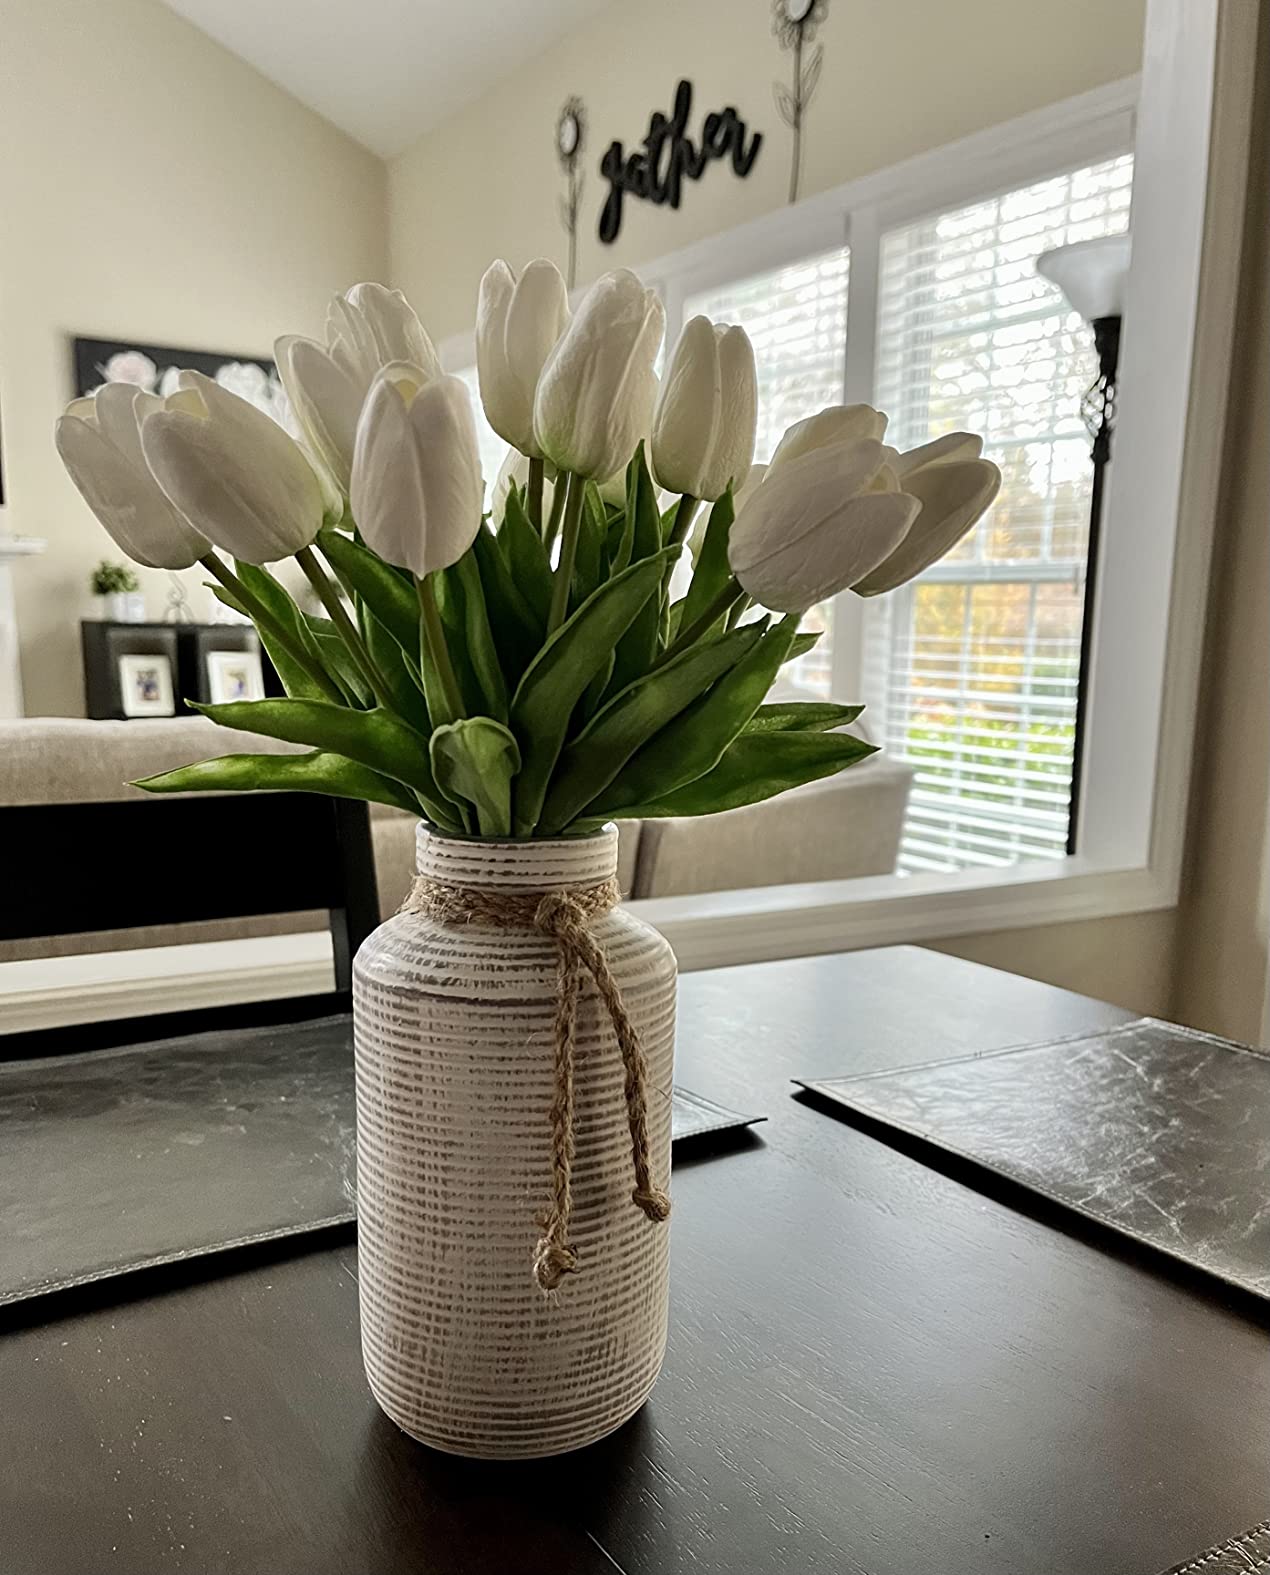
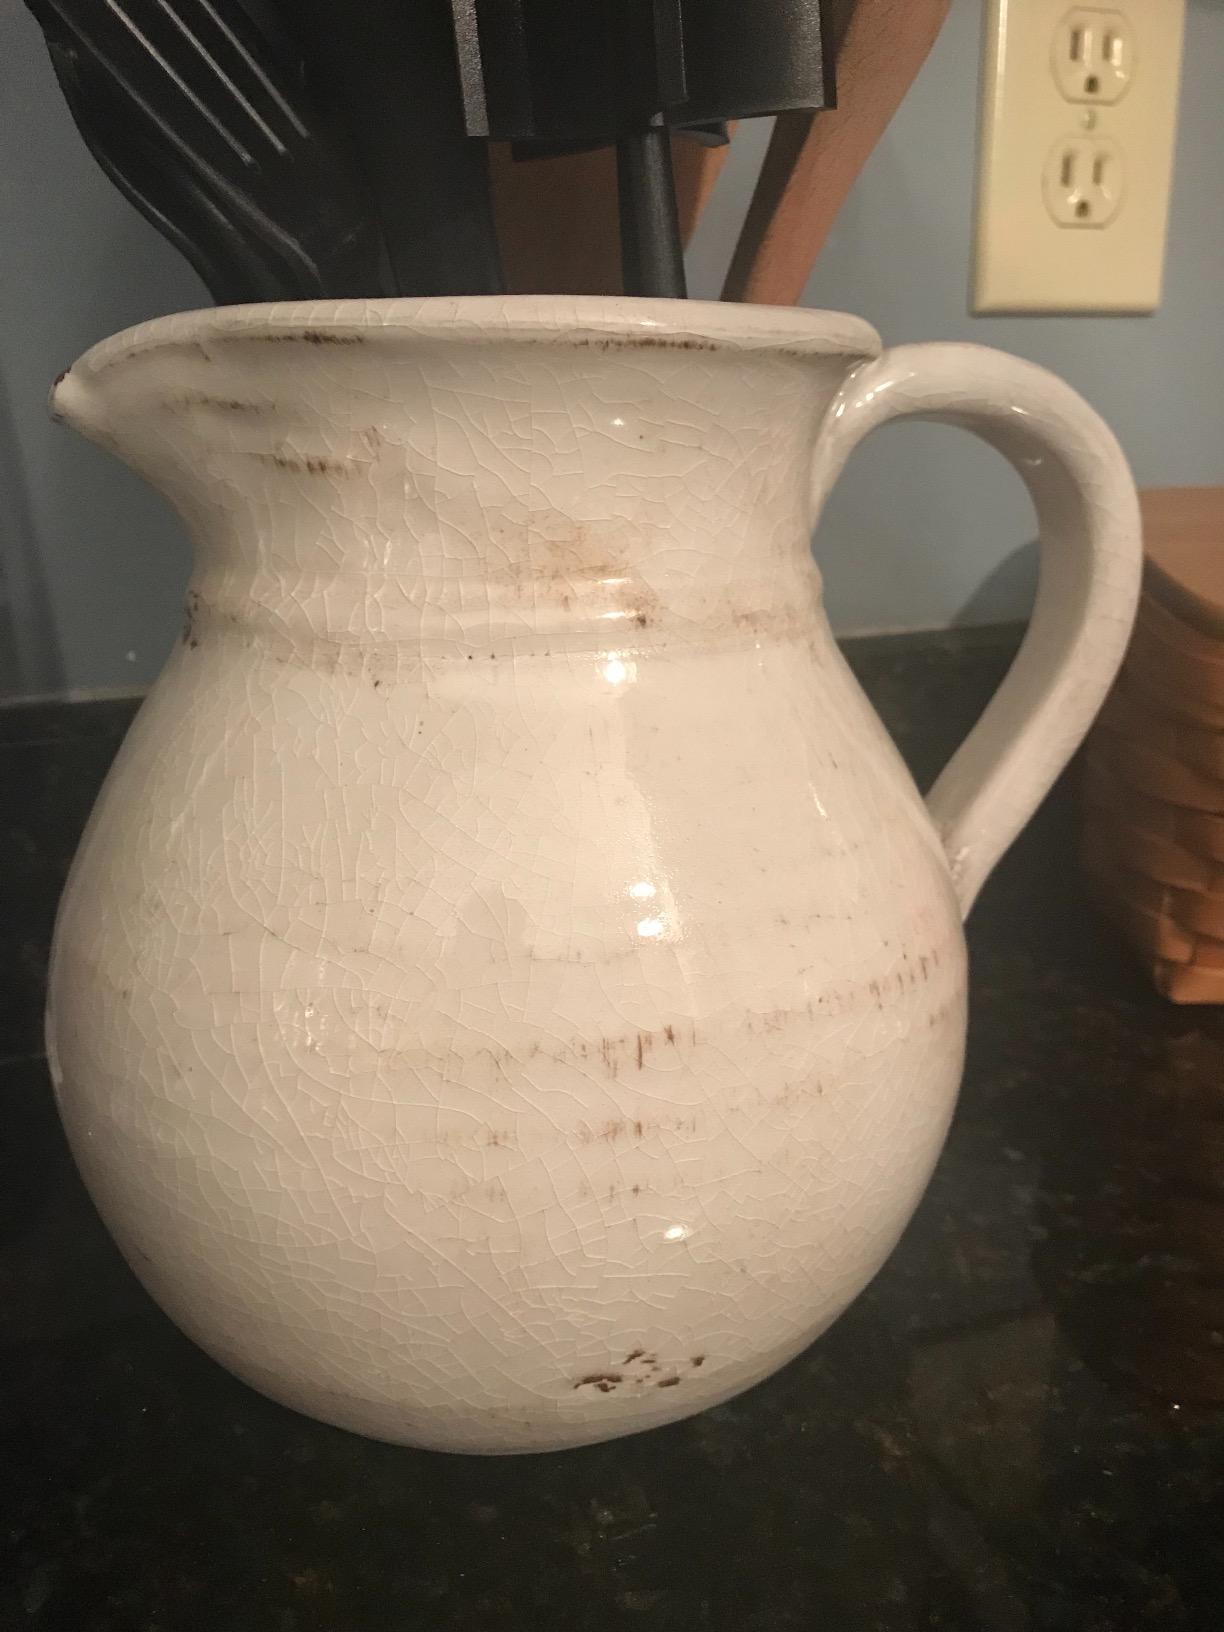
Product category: vase
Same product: no